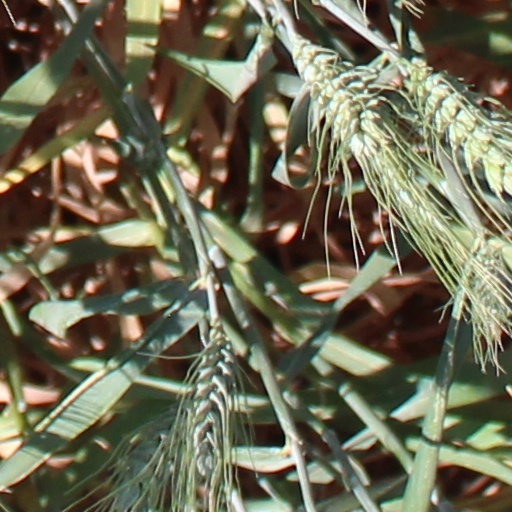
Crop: wheat